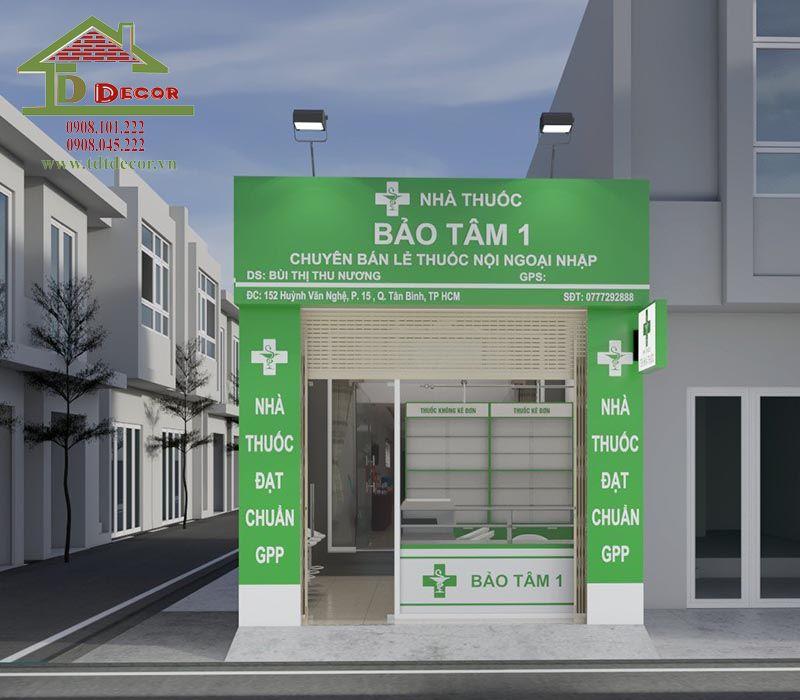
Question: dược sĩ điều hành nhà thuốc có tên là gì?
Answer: dược sĩ có tên là bùi thị thu nương